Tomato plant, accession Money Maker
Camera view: bottom (45 deg); turntable rotation: 210 degrees
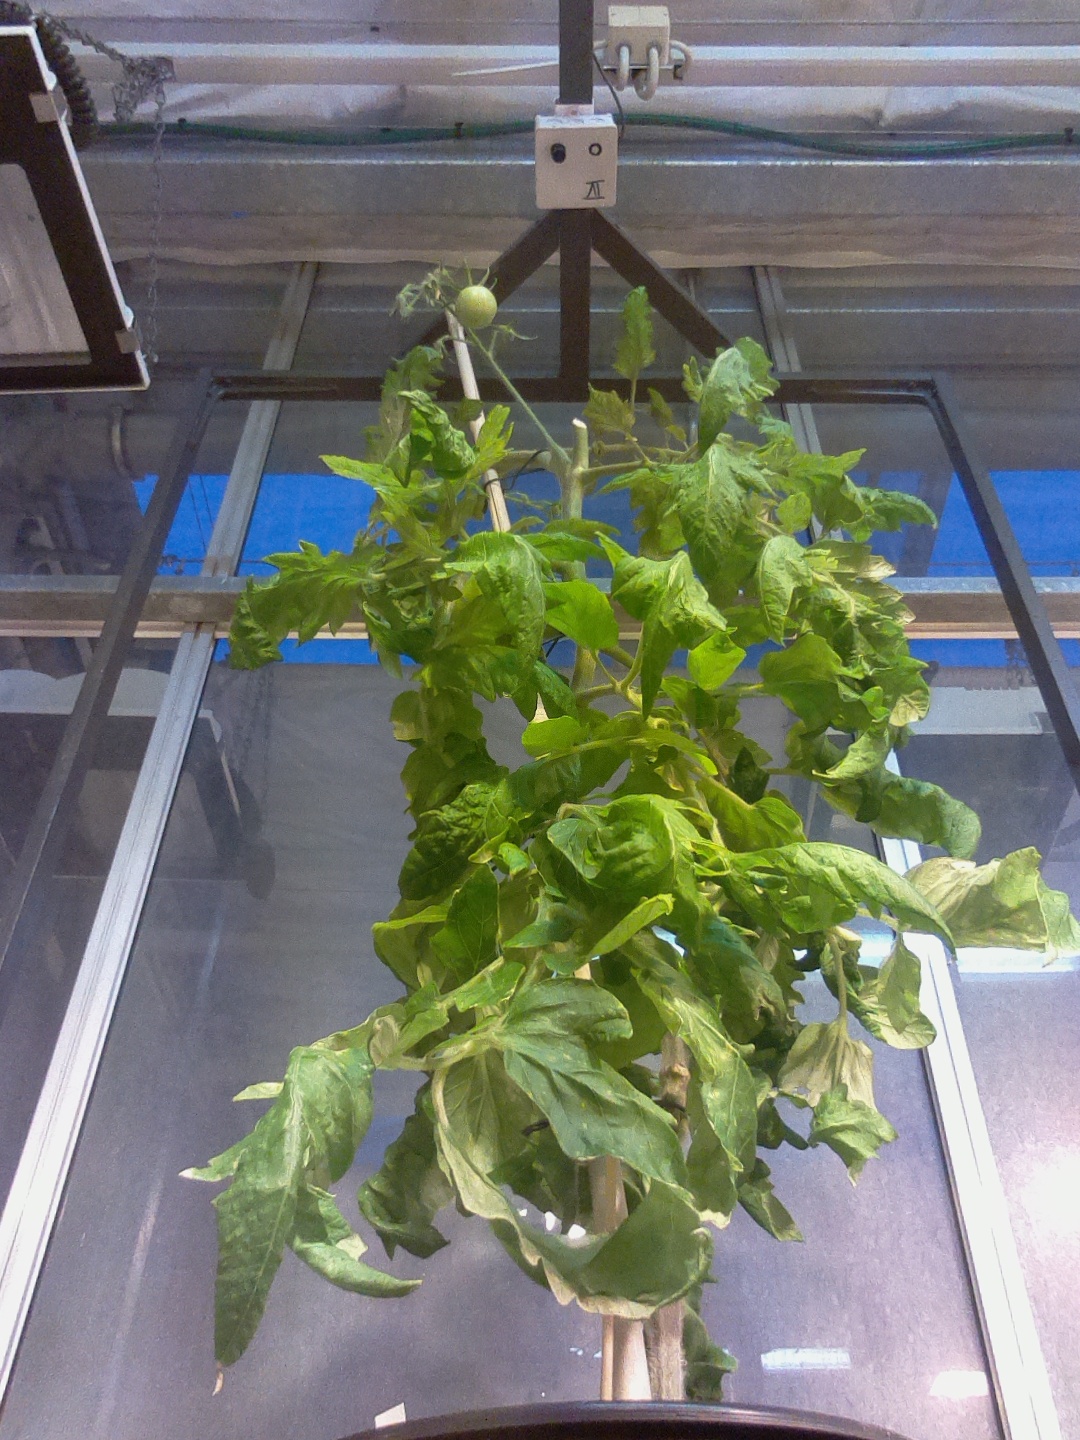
BBCH growth stage 79: 90% -100% of final fruit size